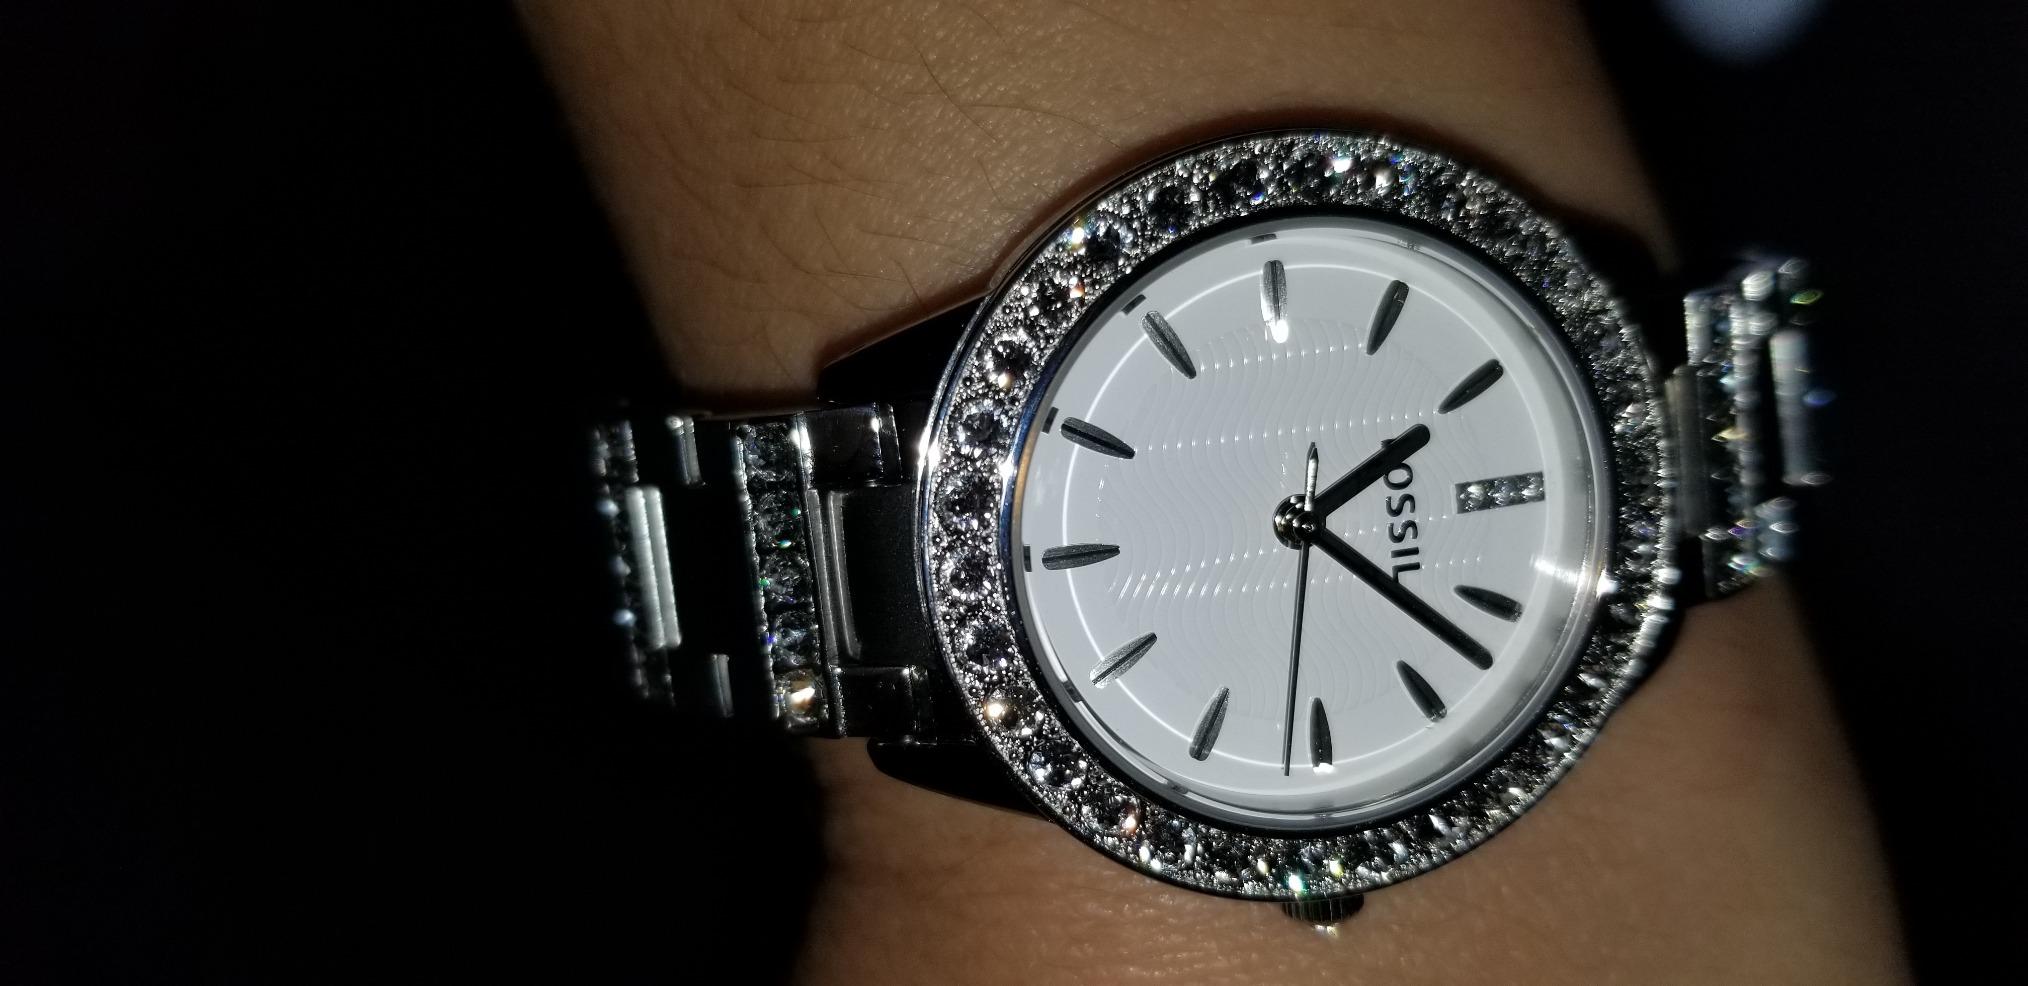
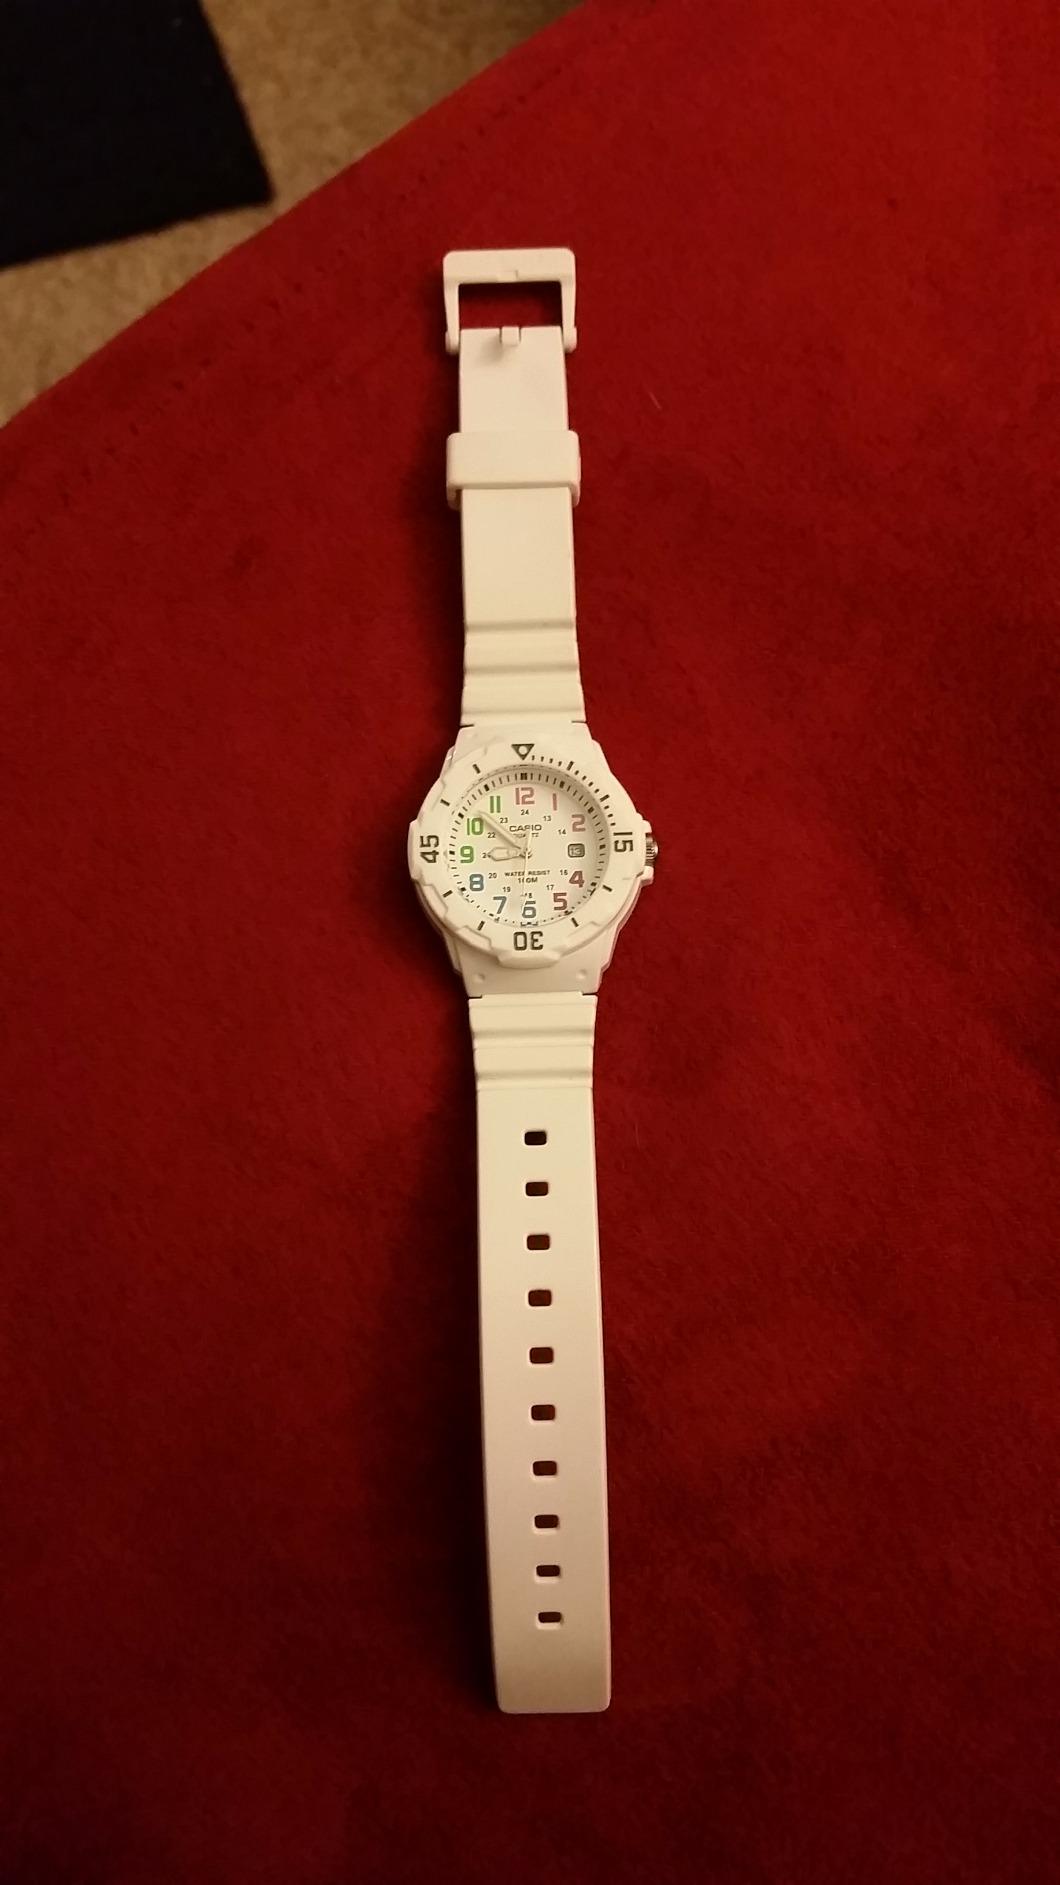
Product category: accessories_watch
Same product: no